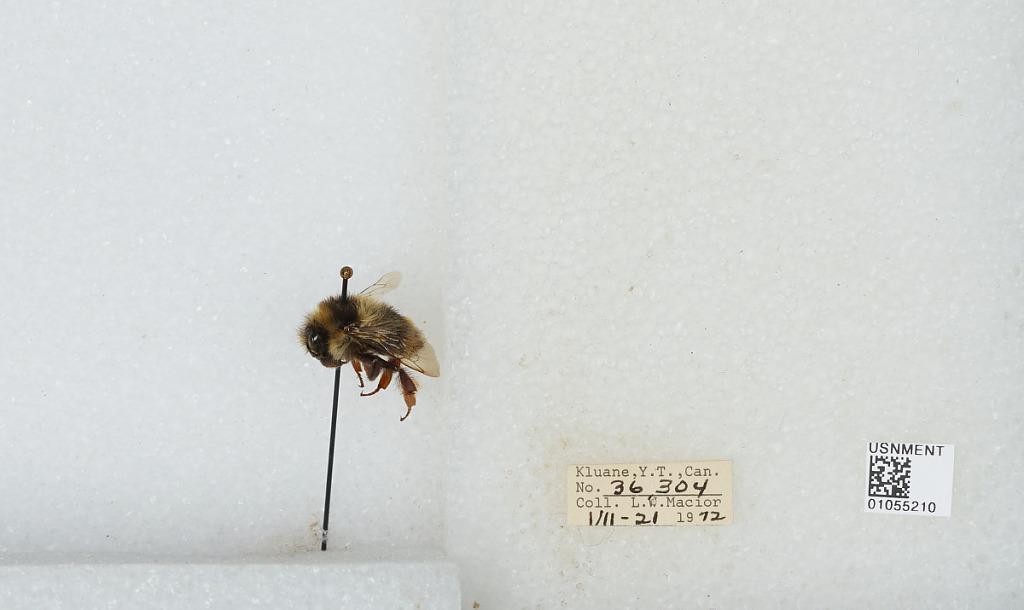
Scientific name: Bombus bifarius nearcticus
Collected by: L. Macior
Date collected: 1972-7-21
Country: Canada
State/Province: Yukon Territory
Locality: Kluane
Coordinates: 60.75, -139.5